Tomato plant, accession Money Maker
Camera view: vertical (180 deg); turntable rotation: 150 degrees
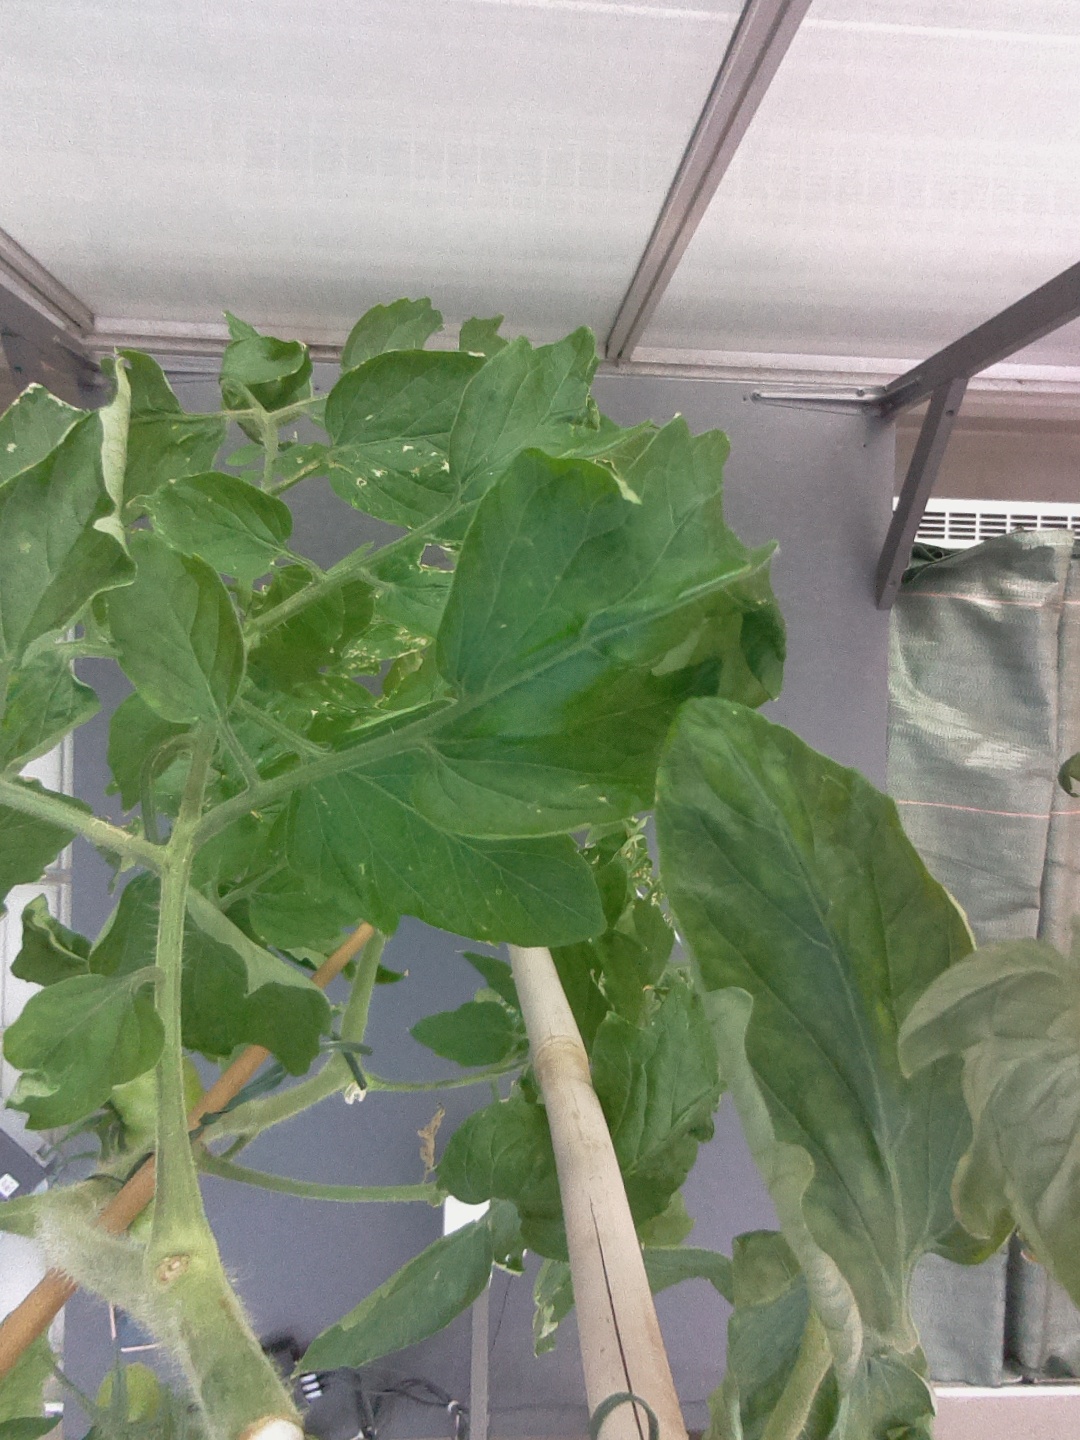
BBCH growth stage 73: 30%-40% of final fruit size